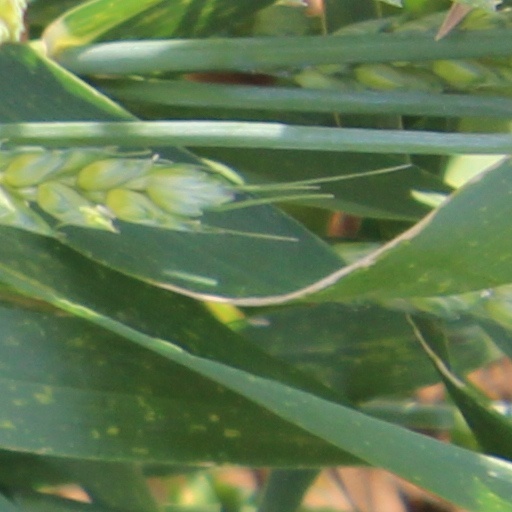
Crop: wheat